Diving rebreather

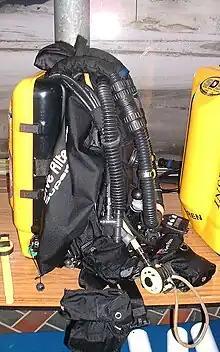
A fully closed circuit electronic rebreather (AP Diving Inspiration)

A Diving rebreather is an underwater breathing apparatus that absorbs the carbon dioxide of a diver's exhaled breath to permit the rebreathing (recycling) of the substantially unused oxygen content, and unused inert content when present, of each breath. Oxygen is added to replenish the amount metabolised by the diver. This differs from open-circuit breathing apparatus, where the exhaled gas is discharged directly into the environment. The purpose is to extend the breathing endurance of a limited gas supply, and, for covert military use by frogmen or observation of underwater life, to eliminate the bubbles produced by an open circuit system. A diving rebreather is generally understood to be a portable unit carried by the user, and is therefore a type of self-contained underwater breathing apparatus (scuba). A semi-closed rebreather carried by the diver may also be known as a gas extender. The same technology on a submersible, underwater habitat, or surface installation is more likely to be referred to as a life-support system.